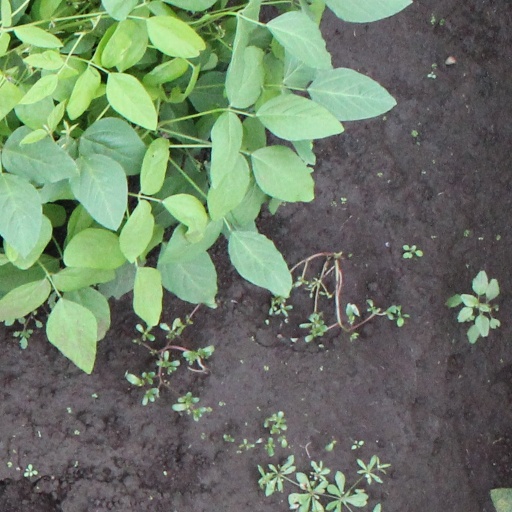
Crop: soybean